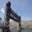
Label: bridge